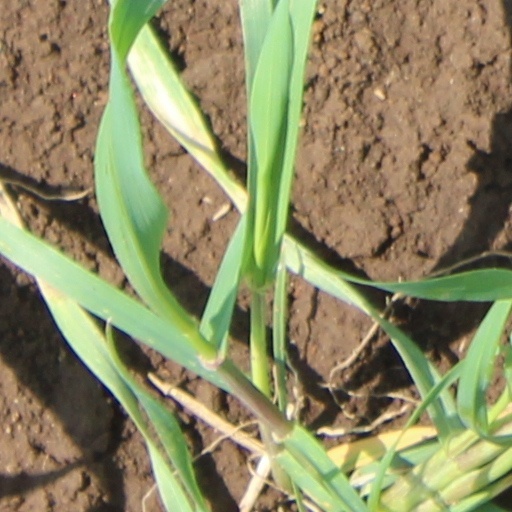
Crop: wheat